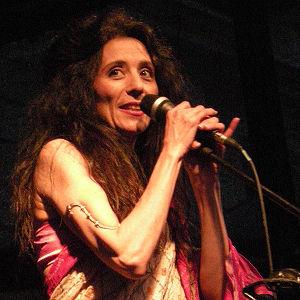
Timna Brauer est une chanteuse israélo-autrichienne.